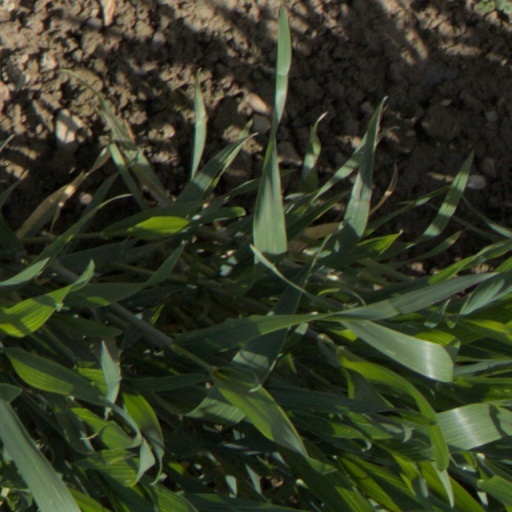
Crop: wheat